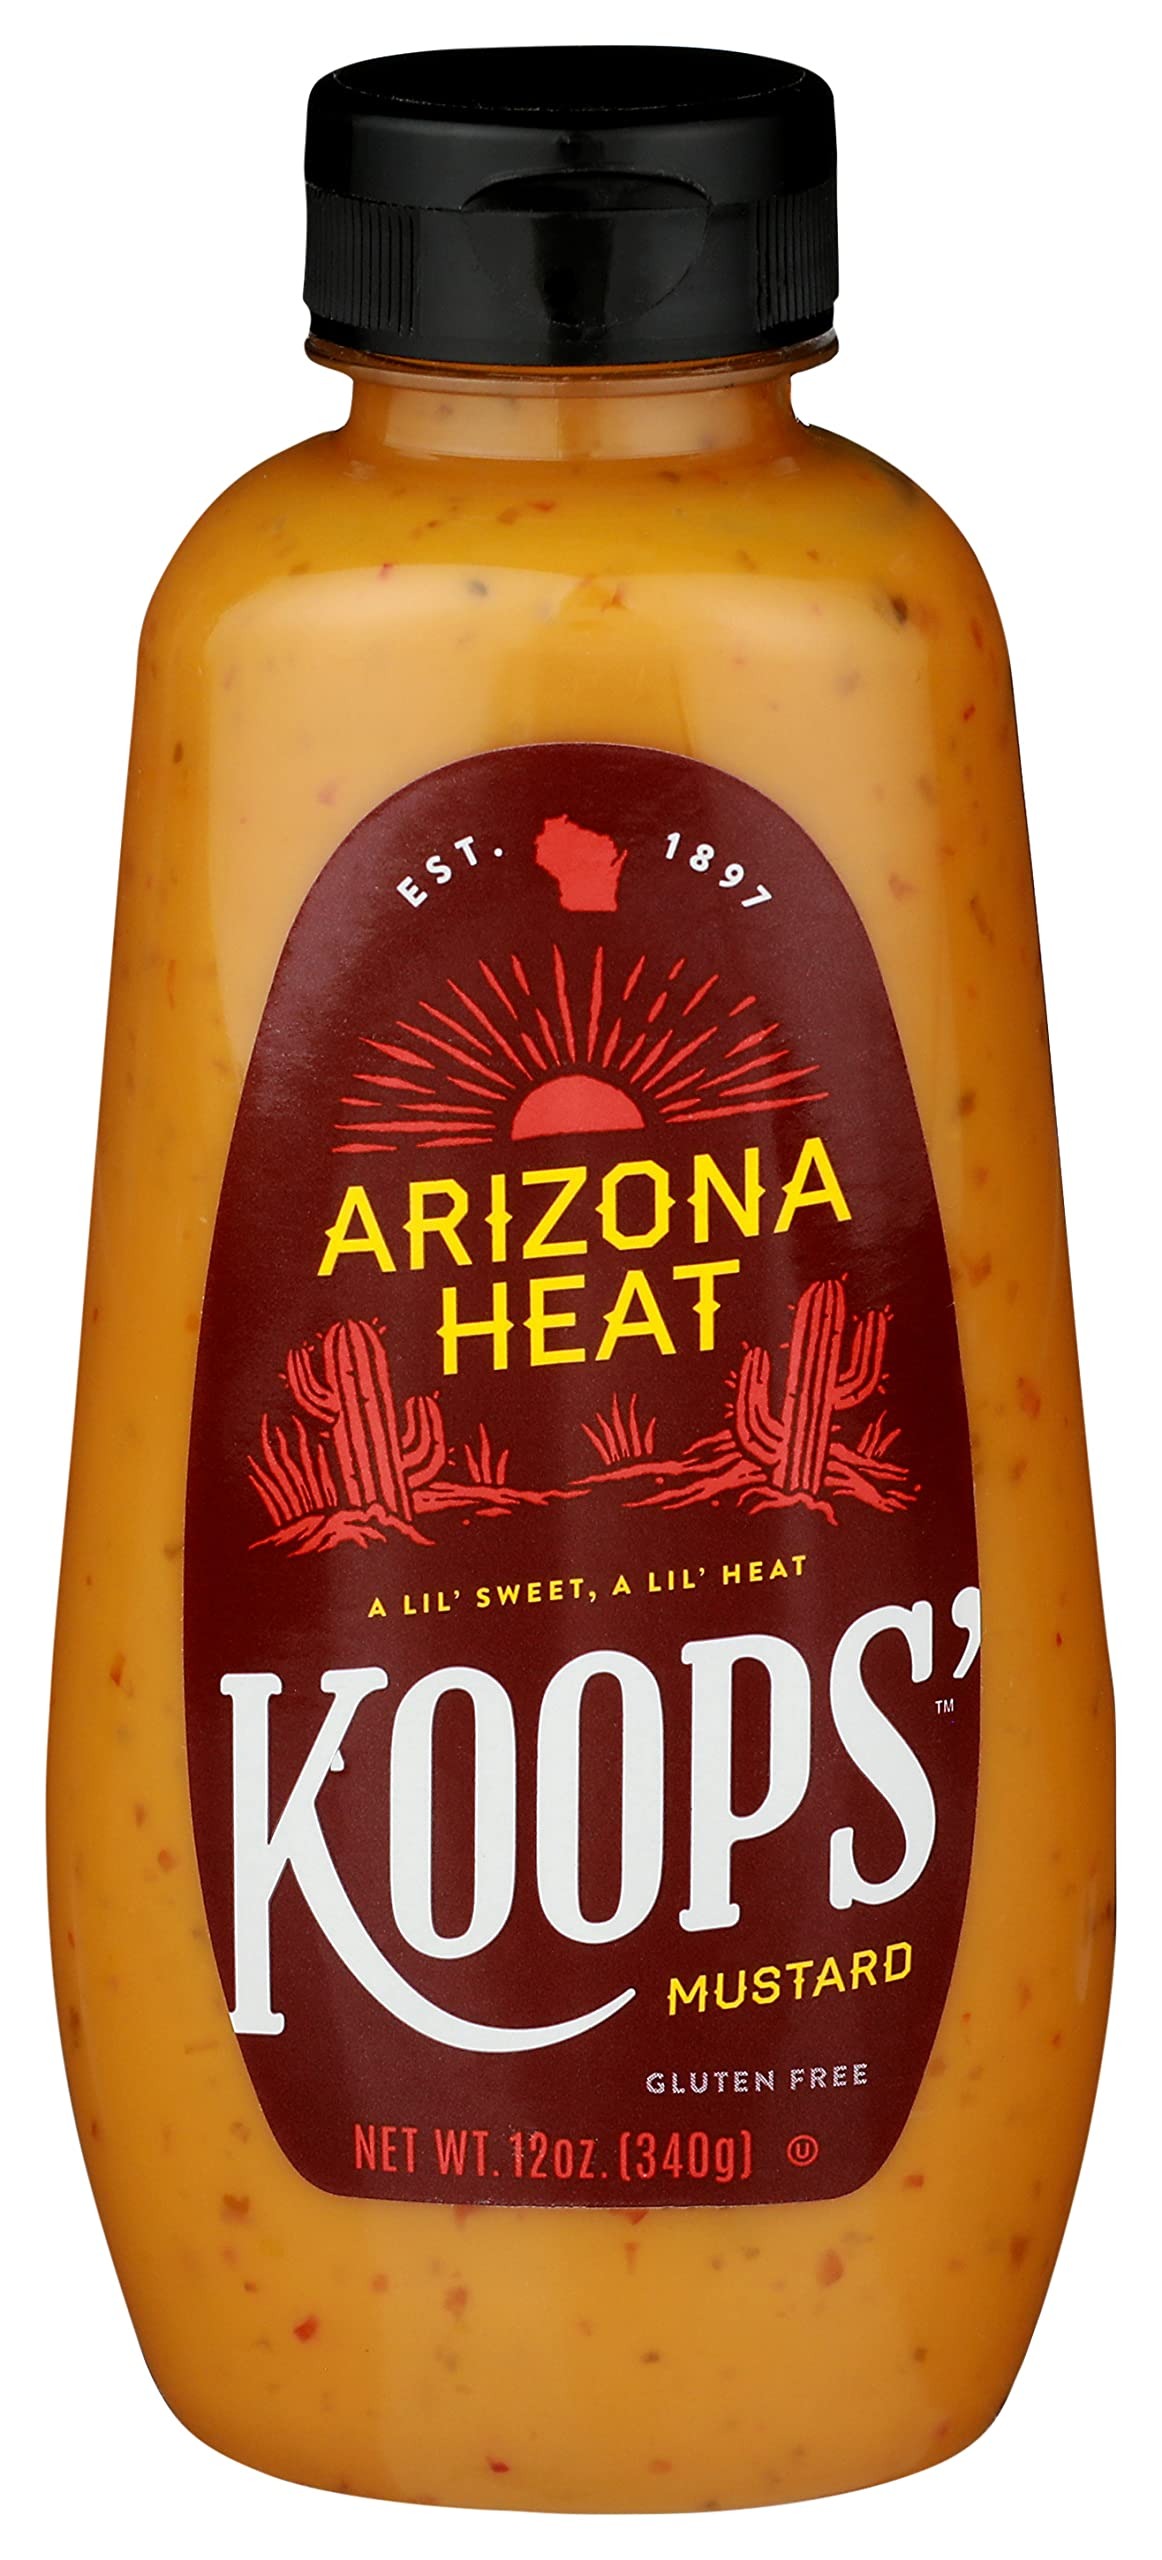
Item Name: Koops' Arizona Heat Mustard – Sweet and Spicy Mustard, Gluten-Free, Kosher, Made in USA, From Quality Mustard Seeds, Hot Mustard Sauce – 12 Oz, Pack of 1
Bullet Point 1: SWEET HOT MUSTARD – Made with an innovative blend of peppers and mustard with a hint of sweetness, it's like nothing you've ever tried. And once you've tried it, there's nothing you won't put it on
Bullet Point 2: BOLD, MOUTHWATERING FLAVOR – This spicy mustard spread packs a flavor that makes other condiments envious. Our mustard sauce enhances sandwiches, burgers and hot dogs and will leave you wanting more
Bullet Point 3: MOVE OVER MUSTARD PACKETS – Our mustards not only make your food better, they make the planet better too. Sustainably farmed & bottled for you to experience a mustard like never before. You're welcome
Bullet Point 4: THE FINEST INGREDIENTS – Our products have no complicated additives or preservatives, just quality ingredients like mustard seeds, vinegar & water. Served in a convenient condiment squeeze bottle!
Bullet Point 5: THE MUSTARD AMERICA RELISHES – Koops' Mustard has been satisfying appetites since 1879! Whether it's spicy, yellow, dijon or honey mustard, our collection is always kosher and gluten free!
Value: 12.0
Unit: Ounce

Price: 2.29